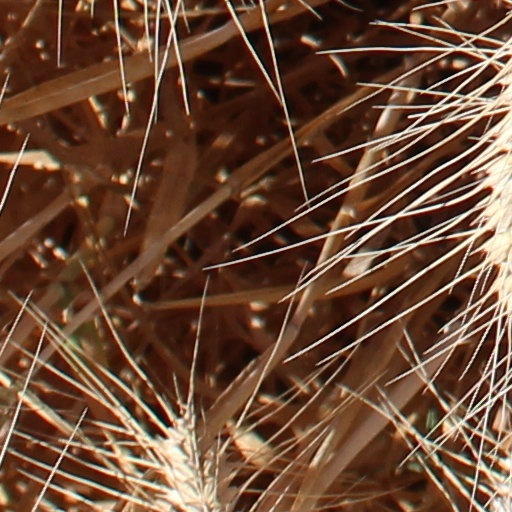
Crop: wheat